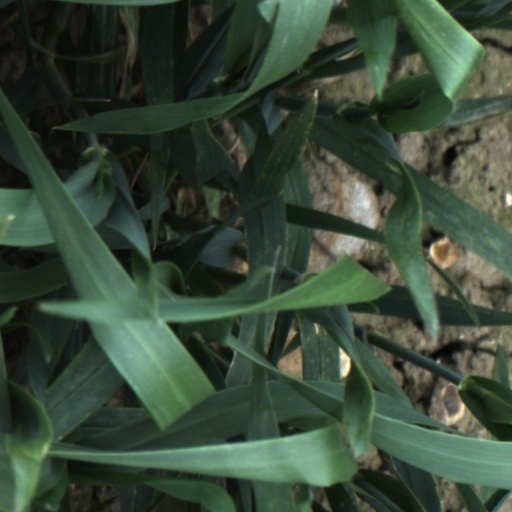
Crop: wheat